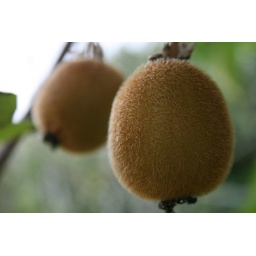
Kiwi fruit from a tree in my garden.